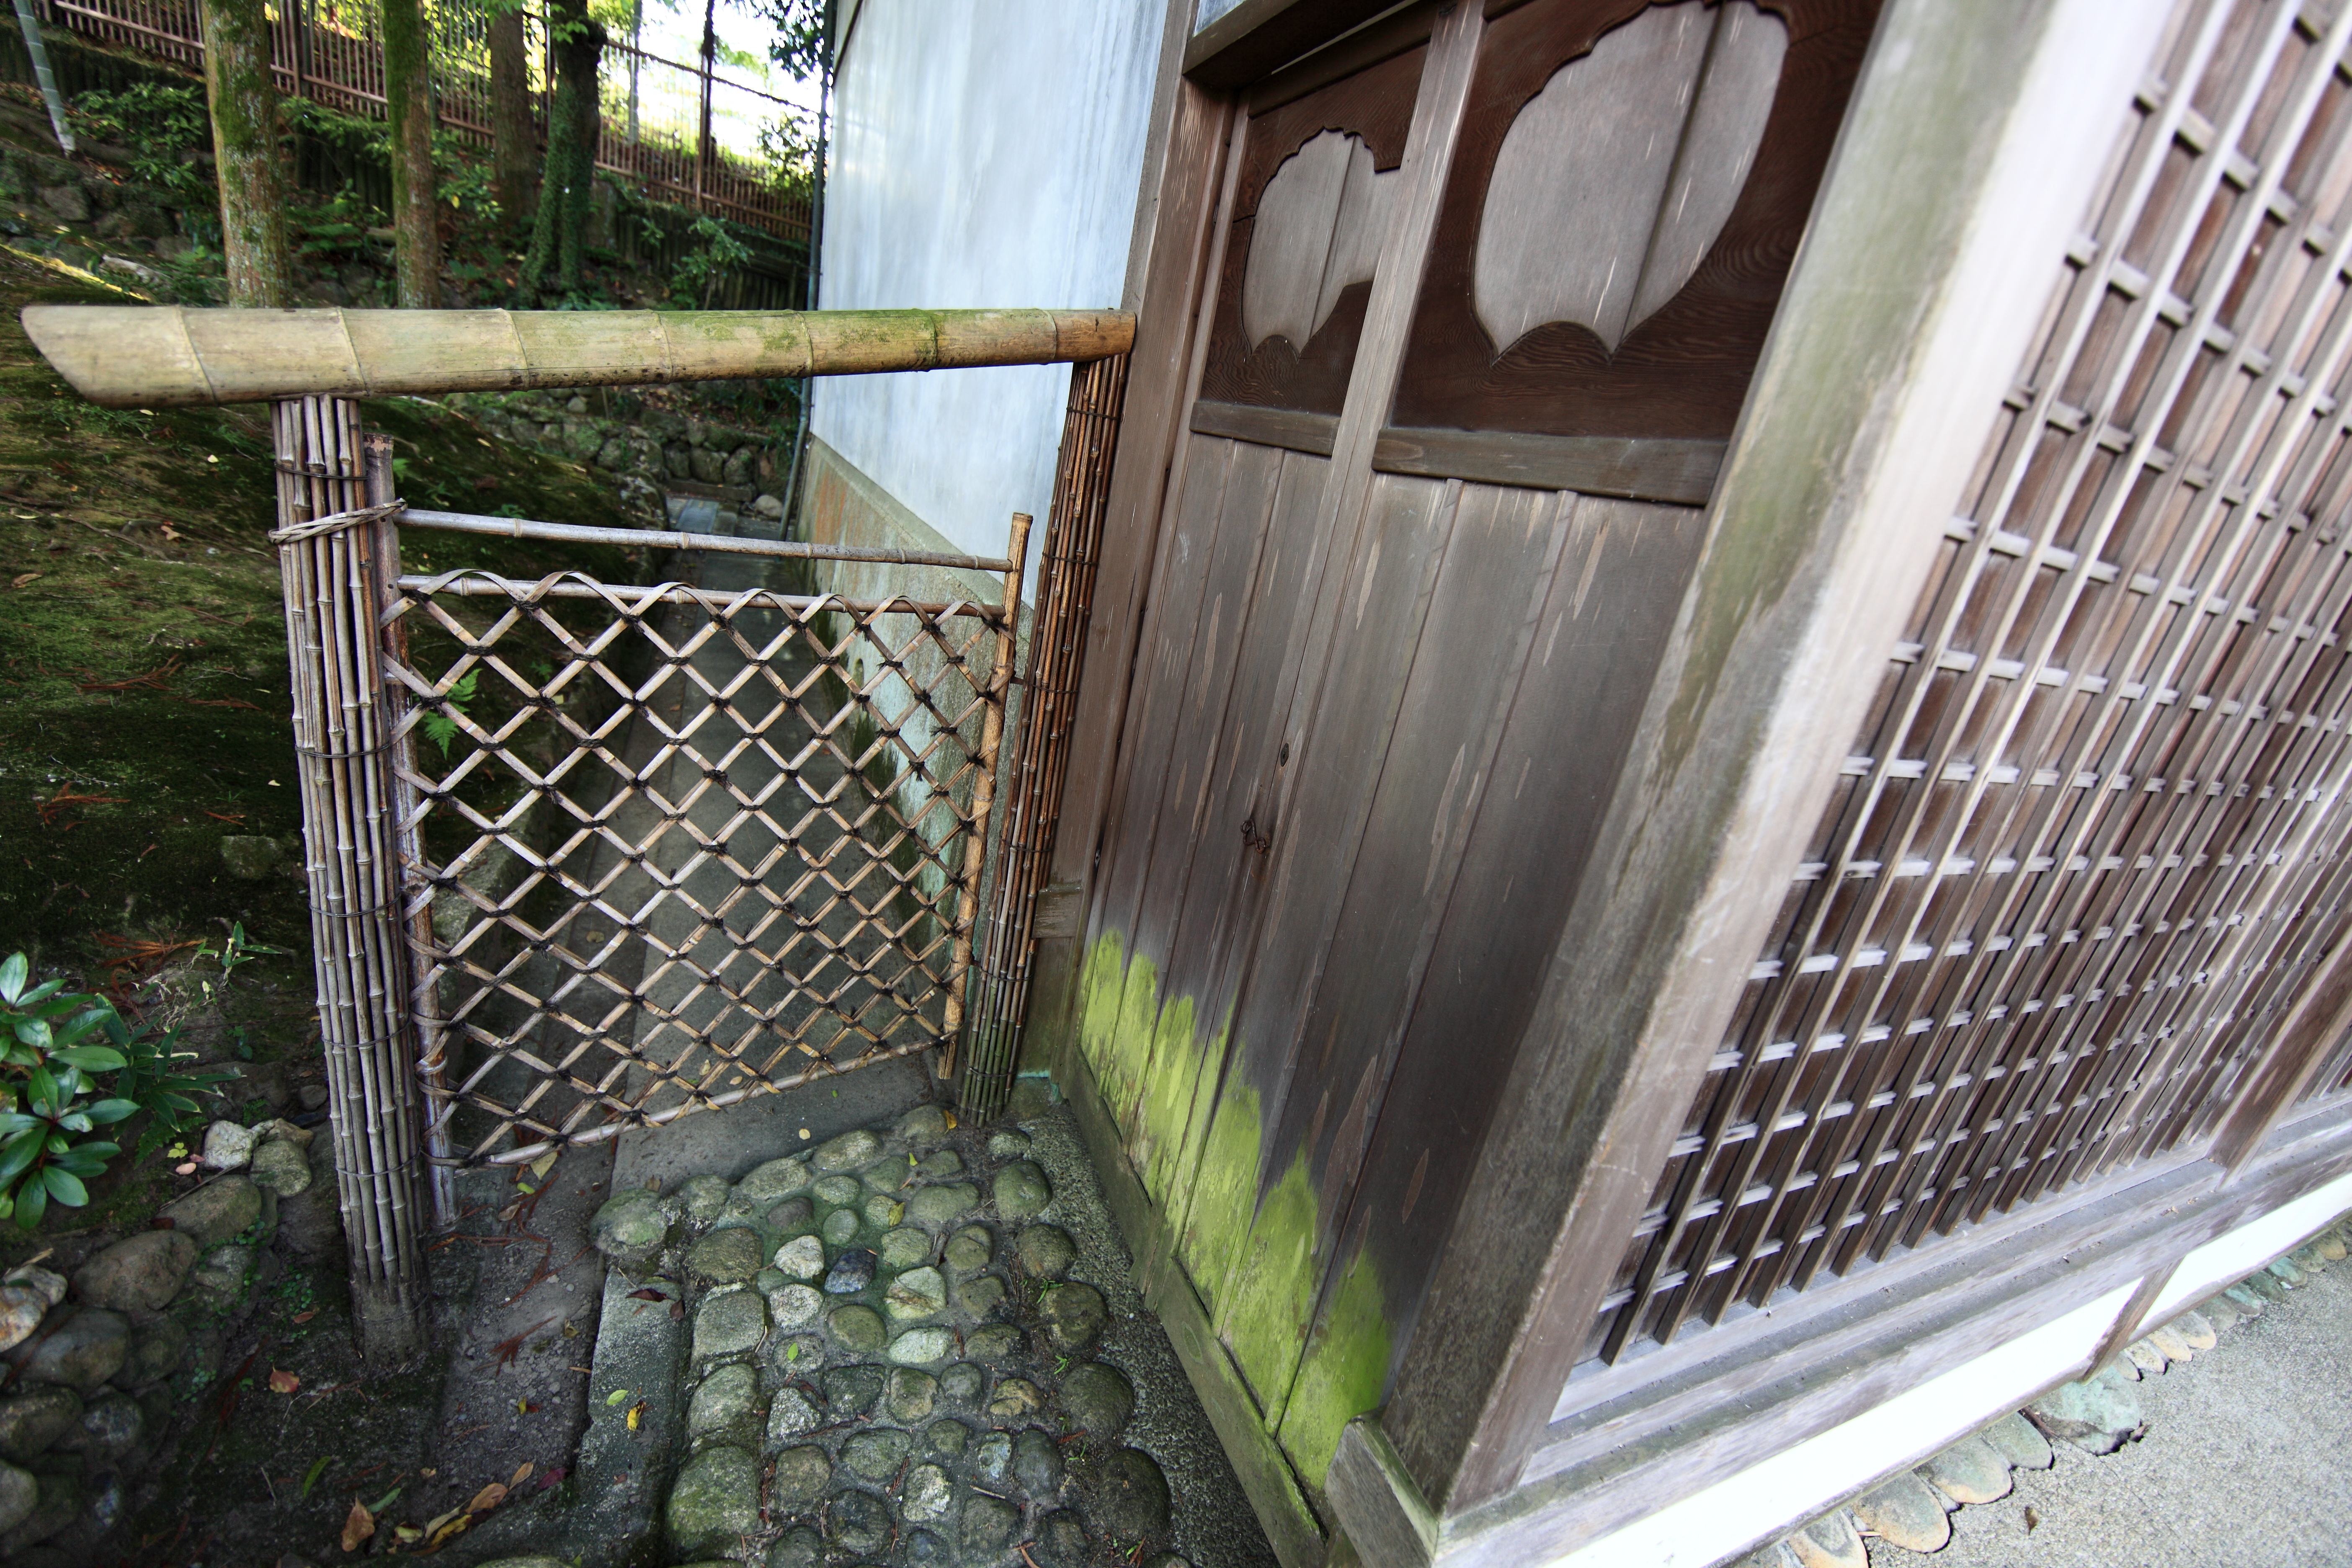
fence, architecture, house, home, shed, high, backyard, ancient, residence, property, exterior, garden, gate, design, japanese, nara, 5d, style, hires, markii, traditional, hi, res, resolution, canonef14mmf28liiusm, sodegaki, yoshikien, outdoor structure